Kalsbeek College

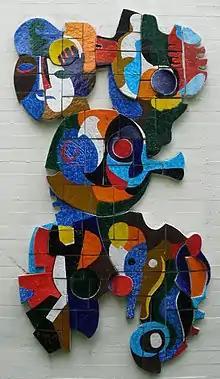
A work of art (Cor van Dam, 1976) on the wall of location Schilderspark

Kalsbeek College is a secondary school in the village of Woerden, Netherlands. The school is split between two sites and teaches all forms of Dutch secondary education. The "Schilderspark" site is on "Jozef Israëlslaan" and the "Bredius" site on "Van kempensingel". The school has won the 538 Schoolawards in 2012, an election by the Dutch radio station Radio 538.